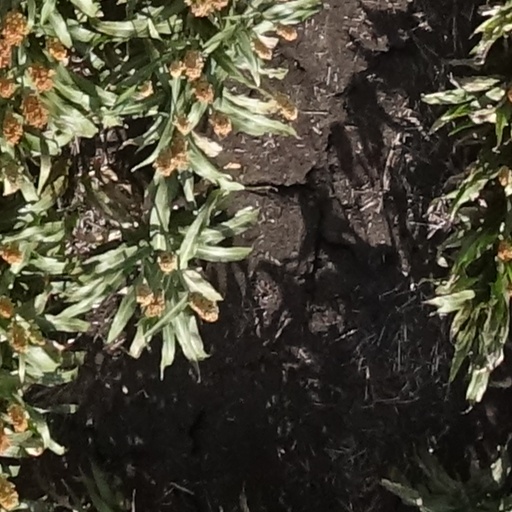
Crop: sorghum